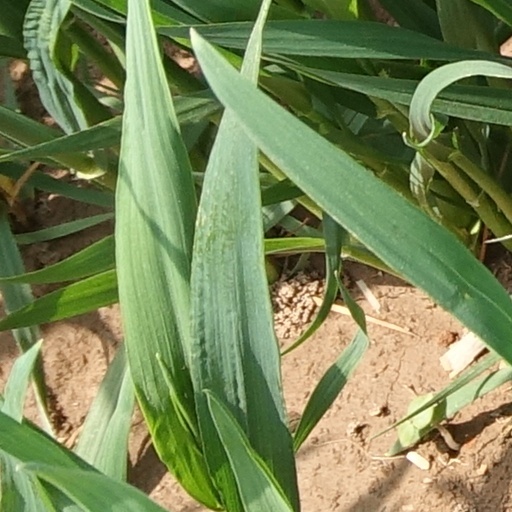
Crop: wheat